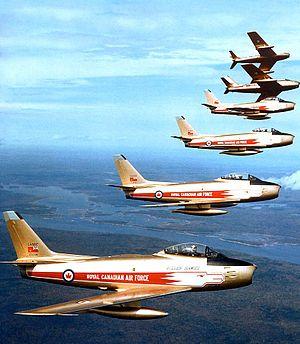
Les Golden Hawks sont une patrouille acrobatique de l'Aviation royale du Canada active de 1959 à 1964. Elle a été créée à l'occasion du 35ᵉ anniversaire de l'Aviation royale du Canada et du 50ᵉ anniversaire du premier vol au Canada, effectué à bord du AEA Silver Dart en 1909.